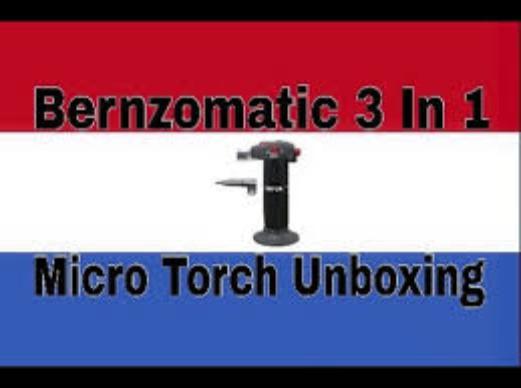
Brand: bernzomatic
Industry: Necessities